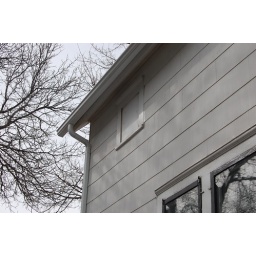
Previously-mentioned boarded up window in the west bedroom closet.